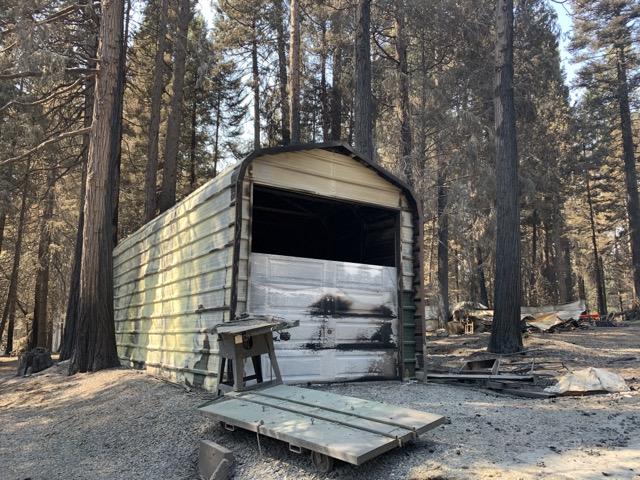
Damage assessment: destroyed